Cooking with alcohol

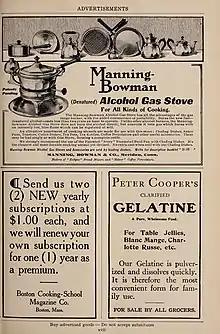
An advertisement for an alcohol gas stove in "The Boston Cooking School magazine of culinary science and domestic economics" (1908).

Alcohol stoves became popular on boats as an alternative to dangerous kerosene stoves. Although denatured alcohol, such as Sterno, is more expensive than other fuels, and puts out less heat, it is often preferred as a marine stove for safety reasons. Alcohol stoves have also become popular as camp stoves because alcohol is environmentally friendly to burn.